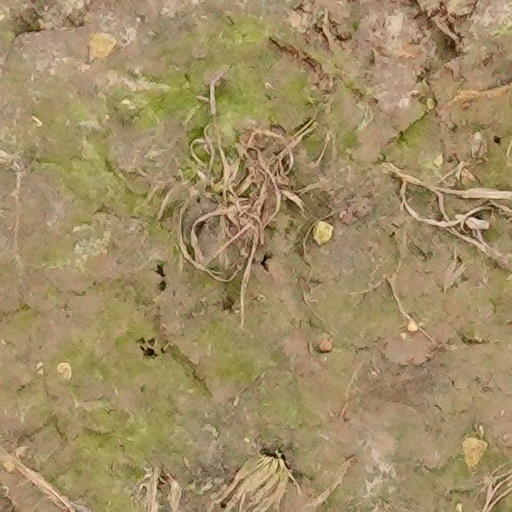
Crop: wheat